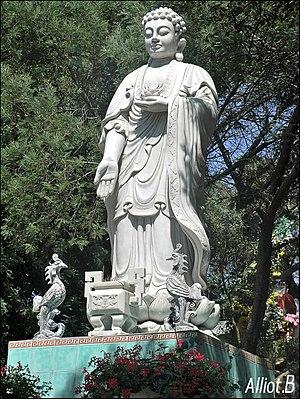
Statue de Bodhisattva - Pagode bouddhique de Hông Hien, Fréjus.